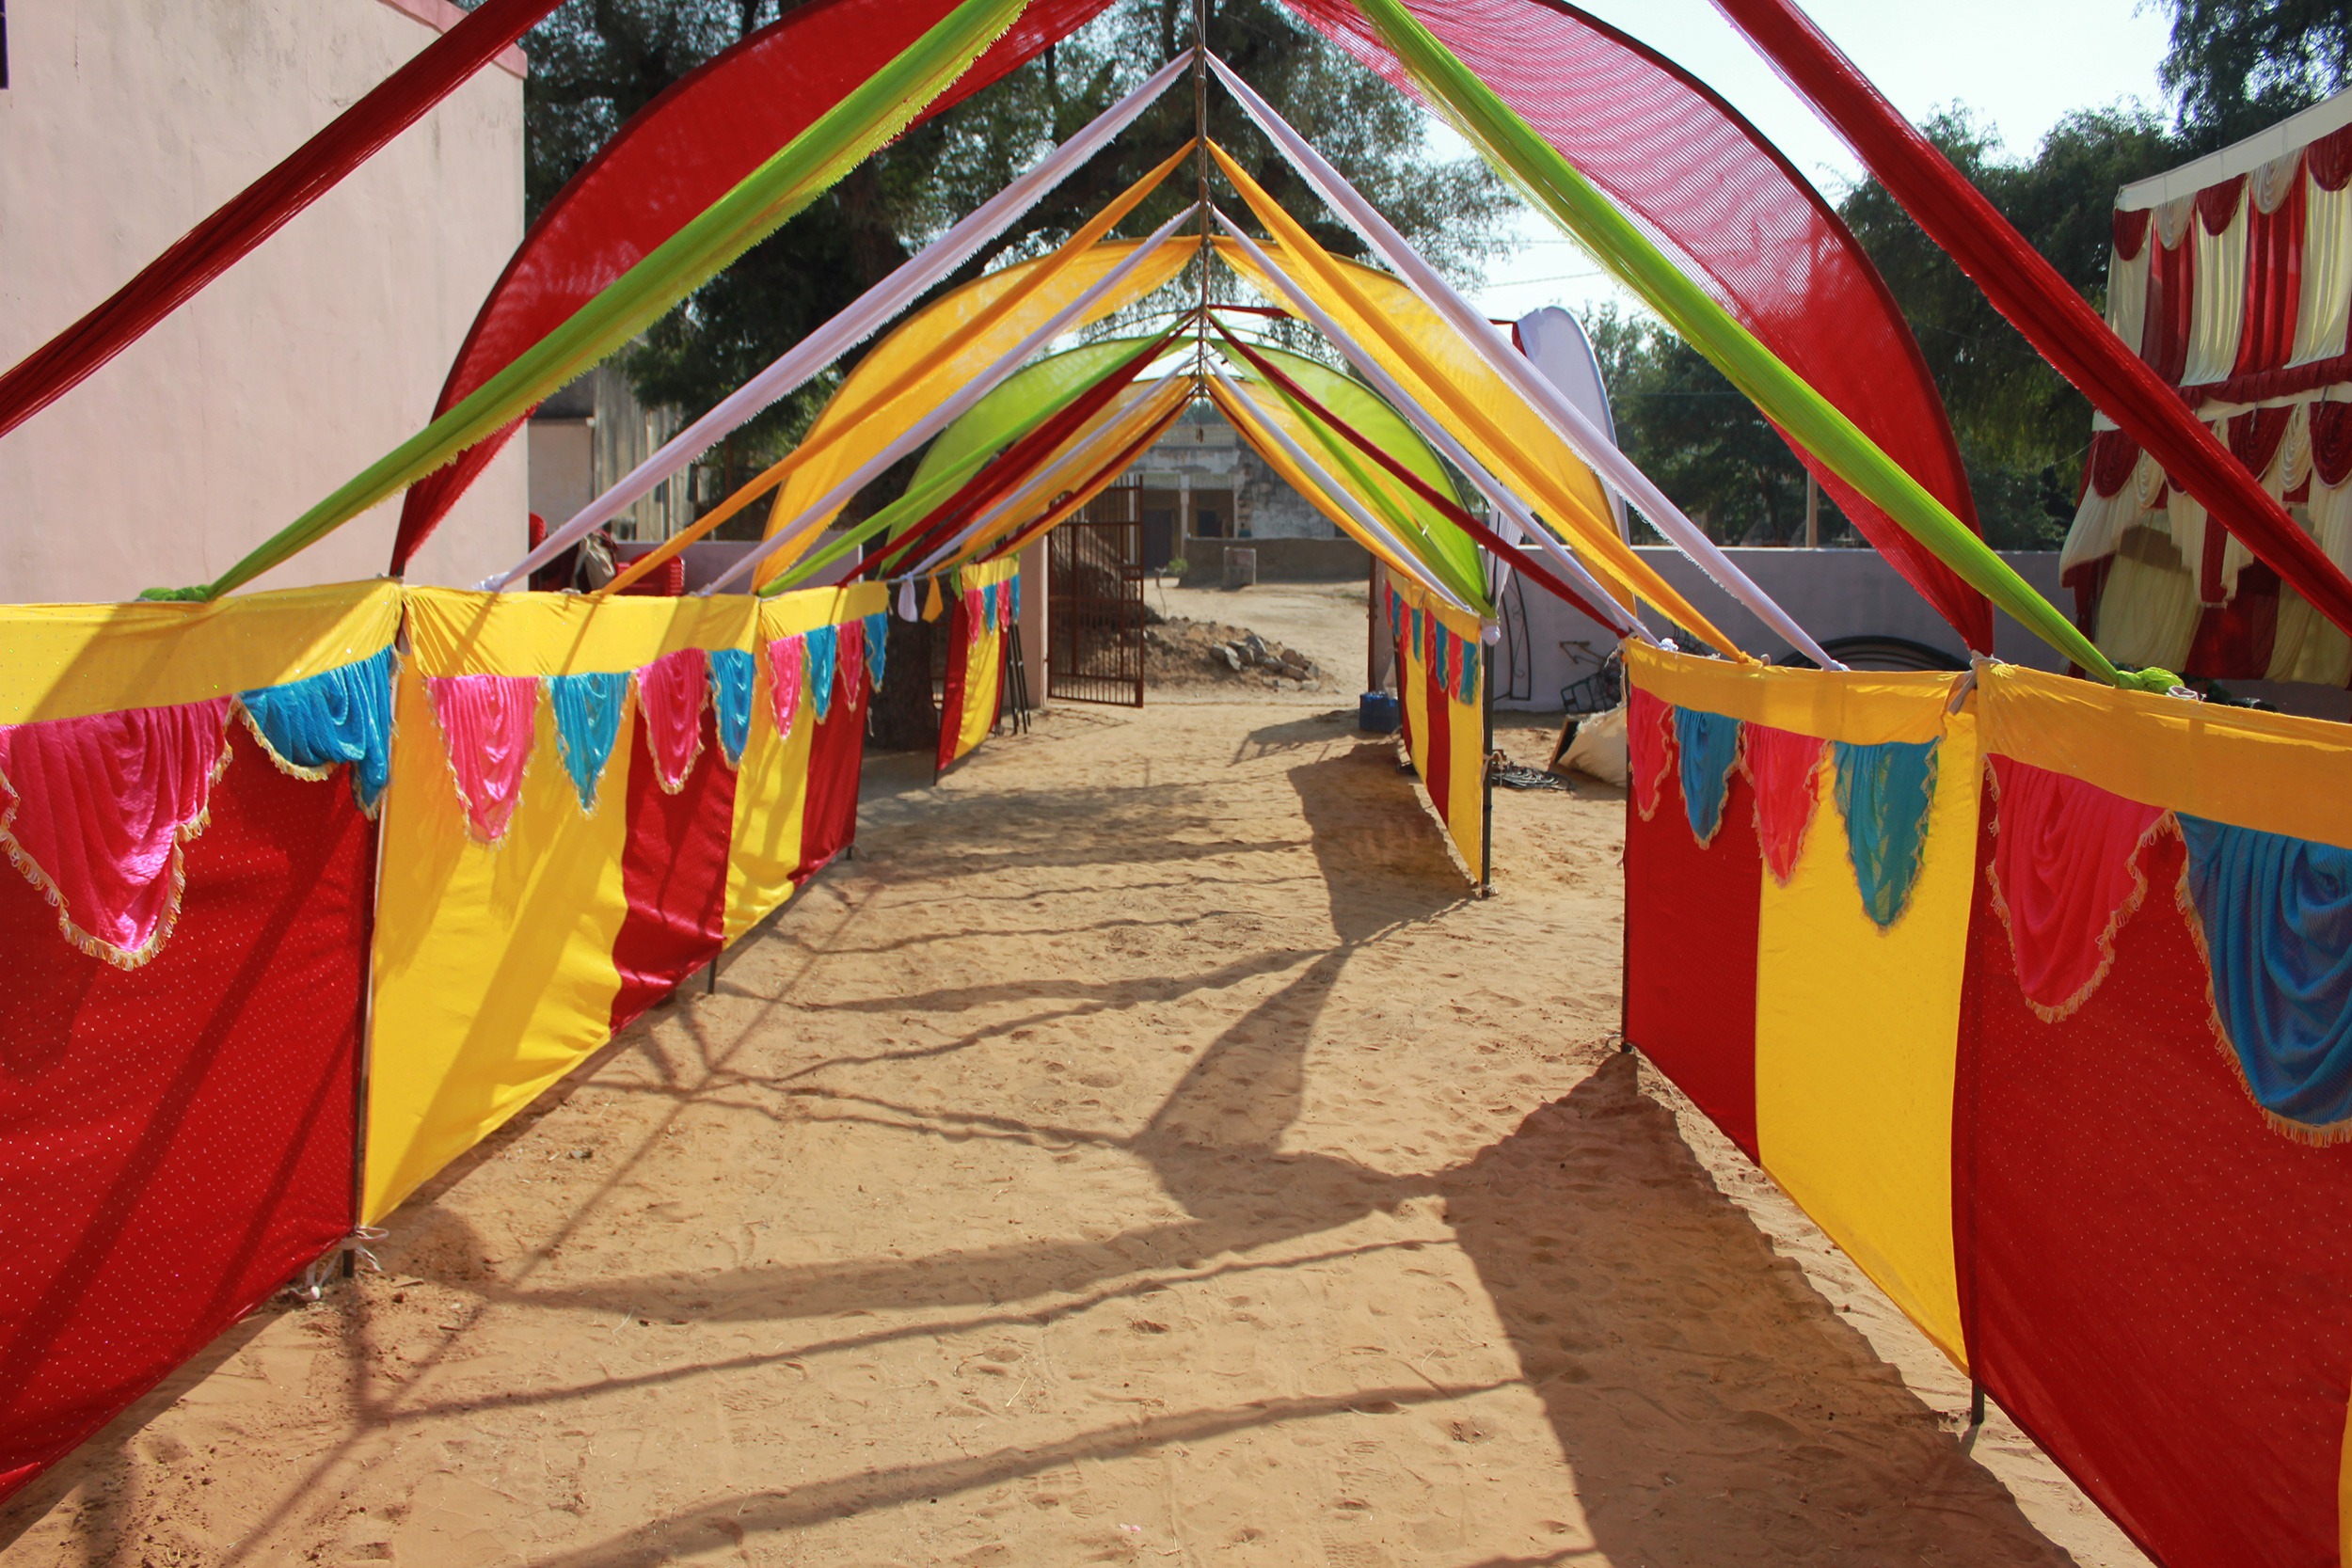
pathway, village, decoration, rural, color, marriage, festival, temple, india, tradition, fair